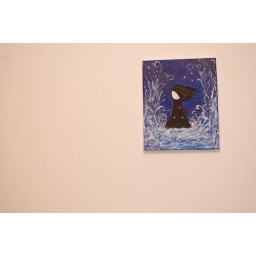
A girl lost in snow forest